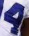
Number: 4